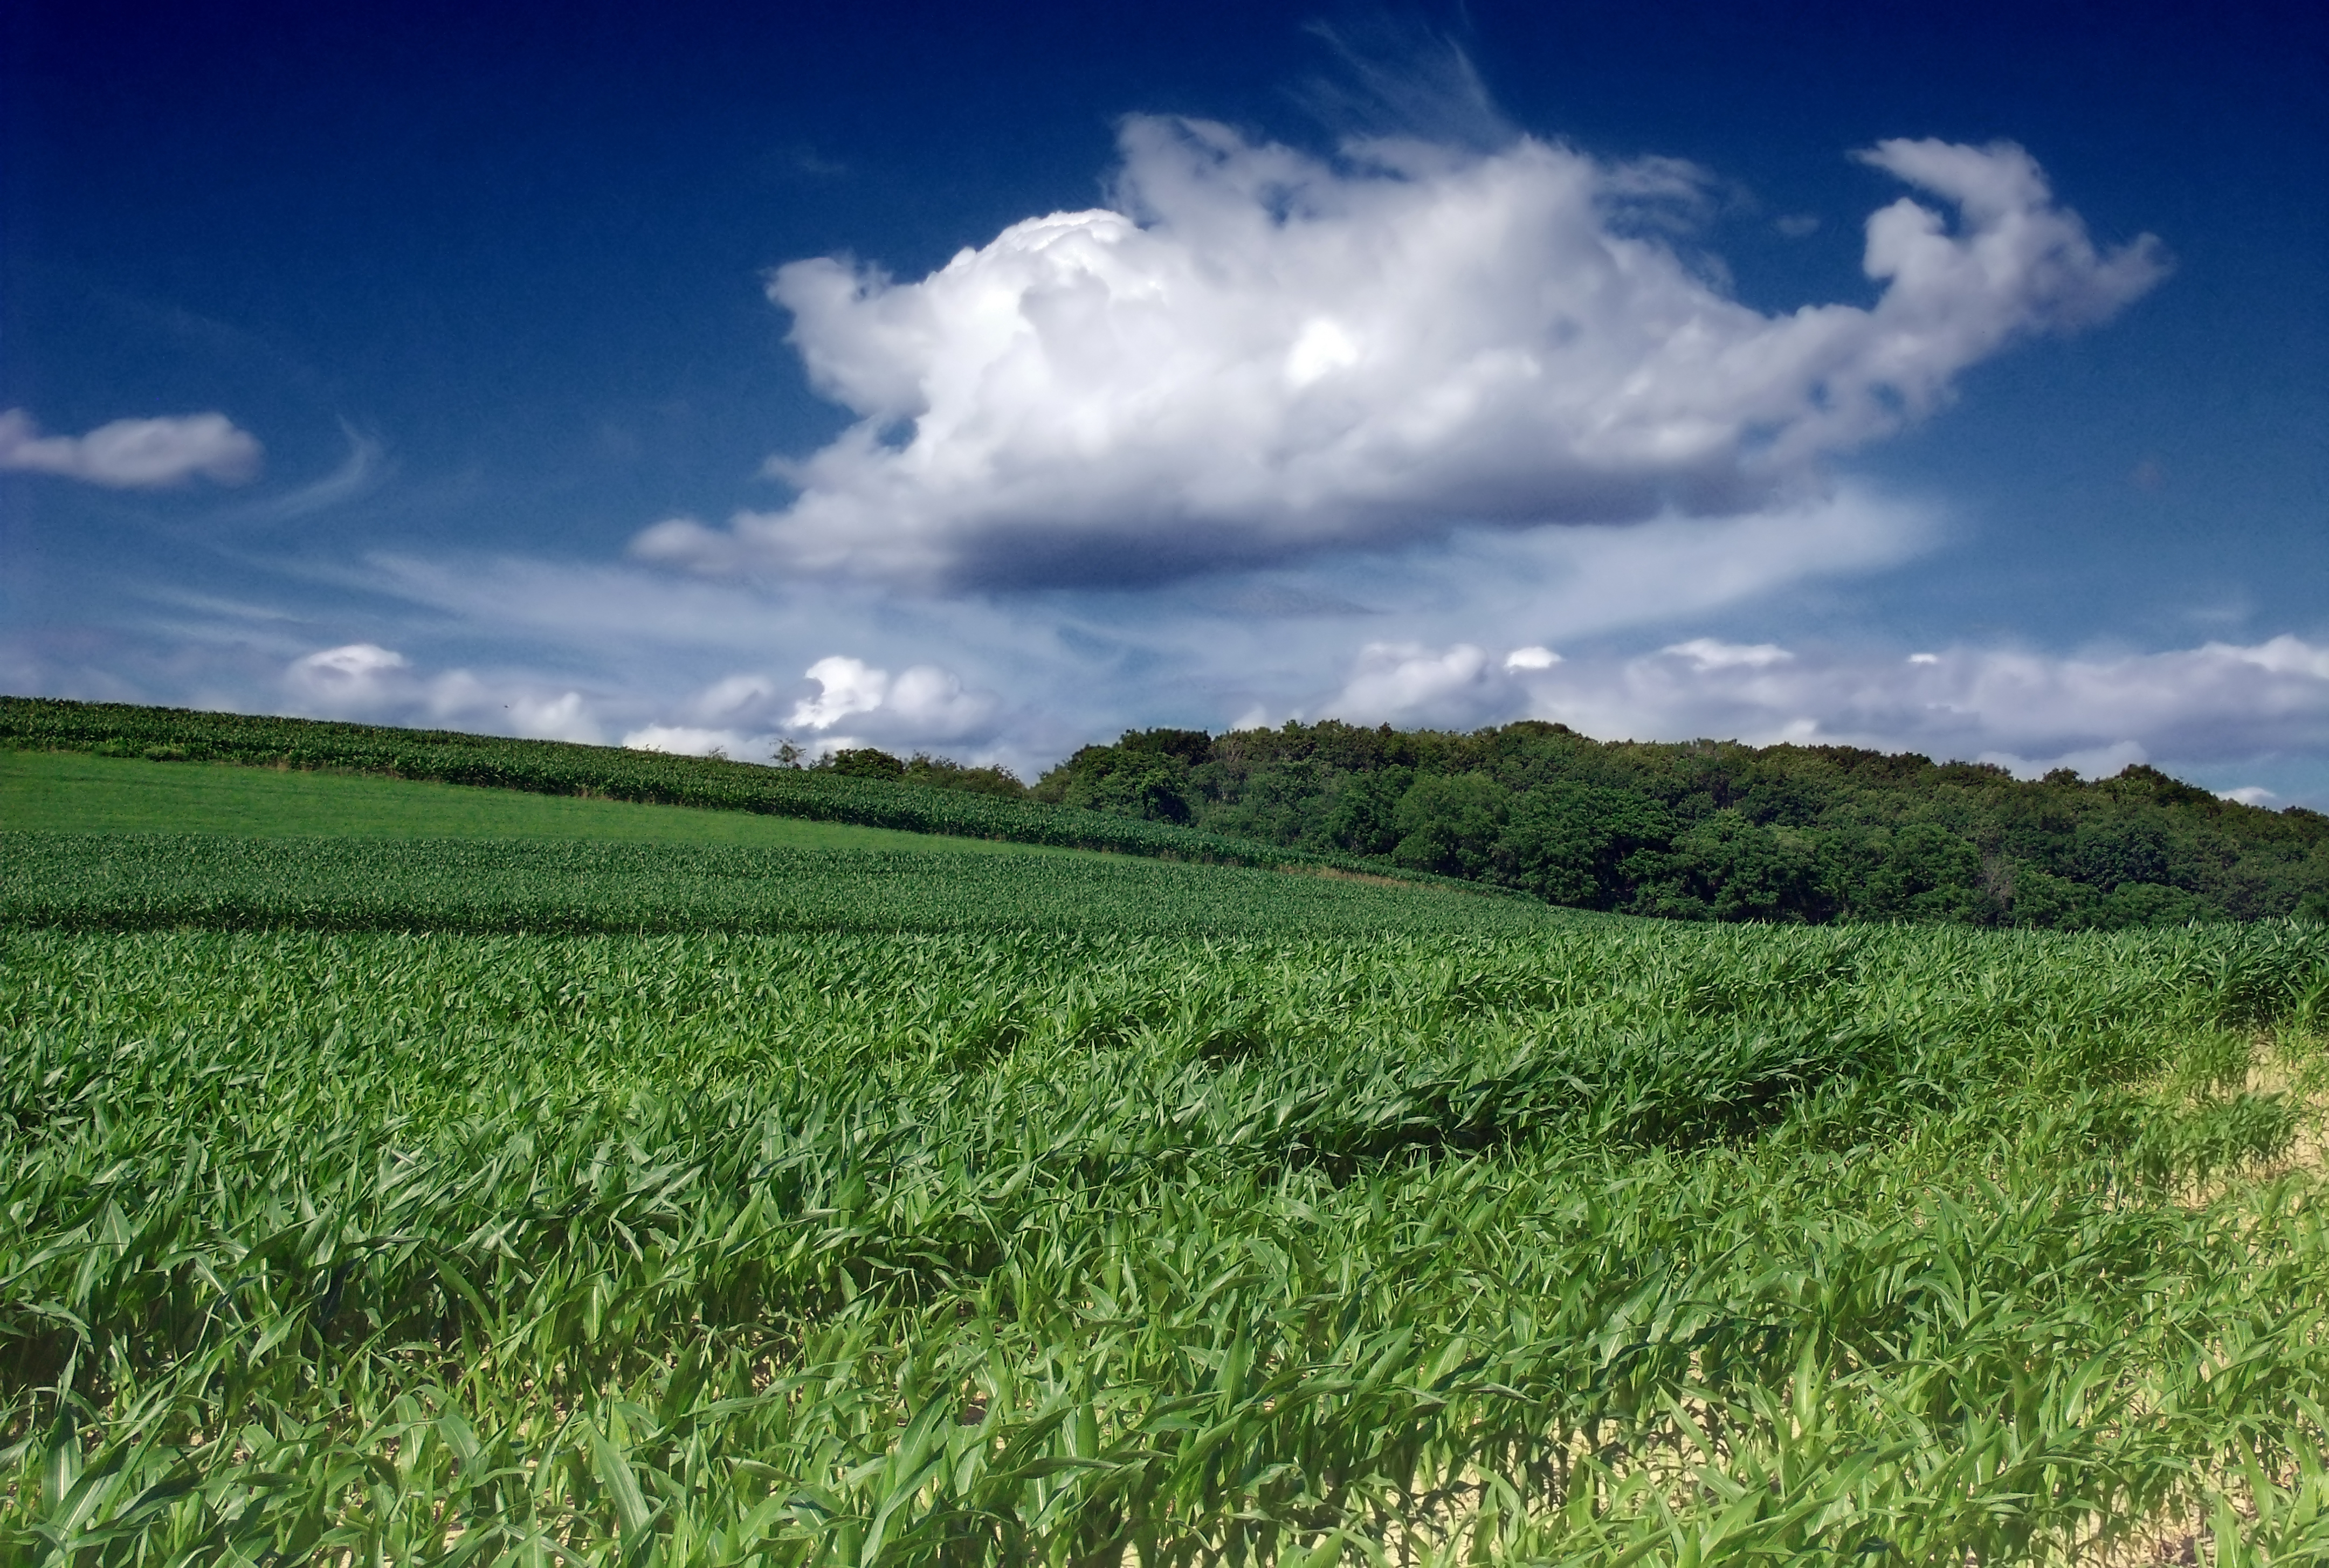
landscape, grass, horizon, cloud, plant, sky, field, farm, lawn, meadow, prairie, sunlight, hill, summer, rural, green, crop, pasture, cumulus, soil, agriculture, plain, hills, creativecommons, clouds, grassland, pennsylvania, cirrus, lehighvalley, northamptoncounty, mooretownship, plantation, plateau, ecosystem, rural area, paddy field, grass family